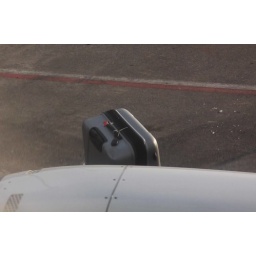
My smashed up suitcase sits outside the aeroplane window in Washington as we push back for Halifax...